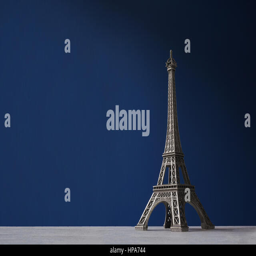
tower on a dark blue background